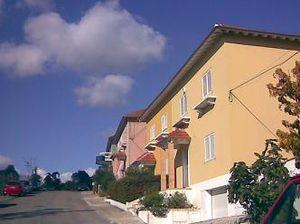
La ville de Lisbonne est composée de 53 paroisses. La freguesia est le plus petit intitulé administratif de la capitale portugaise. Il existe aussi des subdivisions informelles qui sont les Bairros. Les quartiers peuvent être historiques comme l'Alfama ou plus récents comme le Parque das Nações.